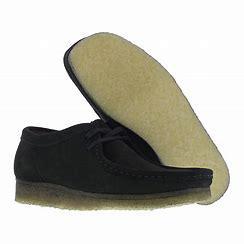
Brand: Clarks
Model: Originals Clarks Originals Wallabee